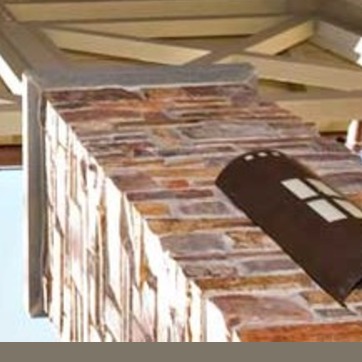
Material: brick